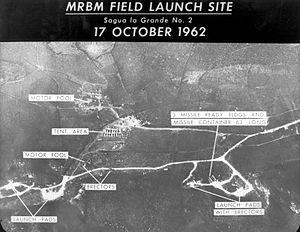
L’histoire de Cuba n'est connue de façon assez précise qu'à partir du début de la colonisation espagnole. Dans l'état actuel de nos connaissances, elle ne commence réellement qu'avec l'arrivée, le 27 octobre 1492, de Christophe Colomb, qui aperçoit l'île de Cuba et y débarque lors de son premier voyage et la revendique au nom de l'Espagne. Avant cela on parle de l'ère précolombienne. Cuba, la plus grande des îles des Caraïbes, est alors peuplée par les Taïnos et Ciboneys : elle intègre par la suite l'empire espagnol, sous l'égide du gouverneur de La Havane. En 1762 la ville est brièvement occupée par les Britanniques avant d'être échangée contre la Floride lors de la guerre de Sept Ans. Une série de rébellions, au XIXᵉ siècle manque de renverser le pouvoir colonial espagnol, mais accroît les tensions entre l'Espagne et les États-Unis, ce qui aboutit à la guerre hispano-américaine et conduit finalement à l'indépendance de Cuba en 1902.
La crise des missiles de Cuba est une suite d'événements survenus du 16 octobre au 28 octobre 1962 et qui ont opposé les États-Unis et l'Union soviétique au sujet des missiles nucléaires soviétiques pointés en direction du territoire des États-Unis depuis l'île de Cuba. Cette crise a mené les deux blocs au bord de la guerre nucléaire.
David Monroe Shoup est un général du Corps des Marines des États-Unis qui a reçu la Medal of Honor lors de la Seconde Guerre mondiale. Il est nommé 22ᵉ commandant du Corps des Marines en 1960, et, après sa retraite, il devient l'un des plus importants critiques de la guerre du Viêt Nam.
L'opération Kama est une opération militaire soviétique lancée le 1ᵉʳ octobre 1962, sur ordre de Nikita Khrouchtchev, dans le cadre de l'opération Anadyr. L'objectif initial de l'opération est de positionner sept sous-marins lanceurs de missiles de la marine soviétique dans le port de Mariel. L'opération sera un échec pour les Soviétiques.